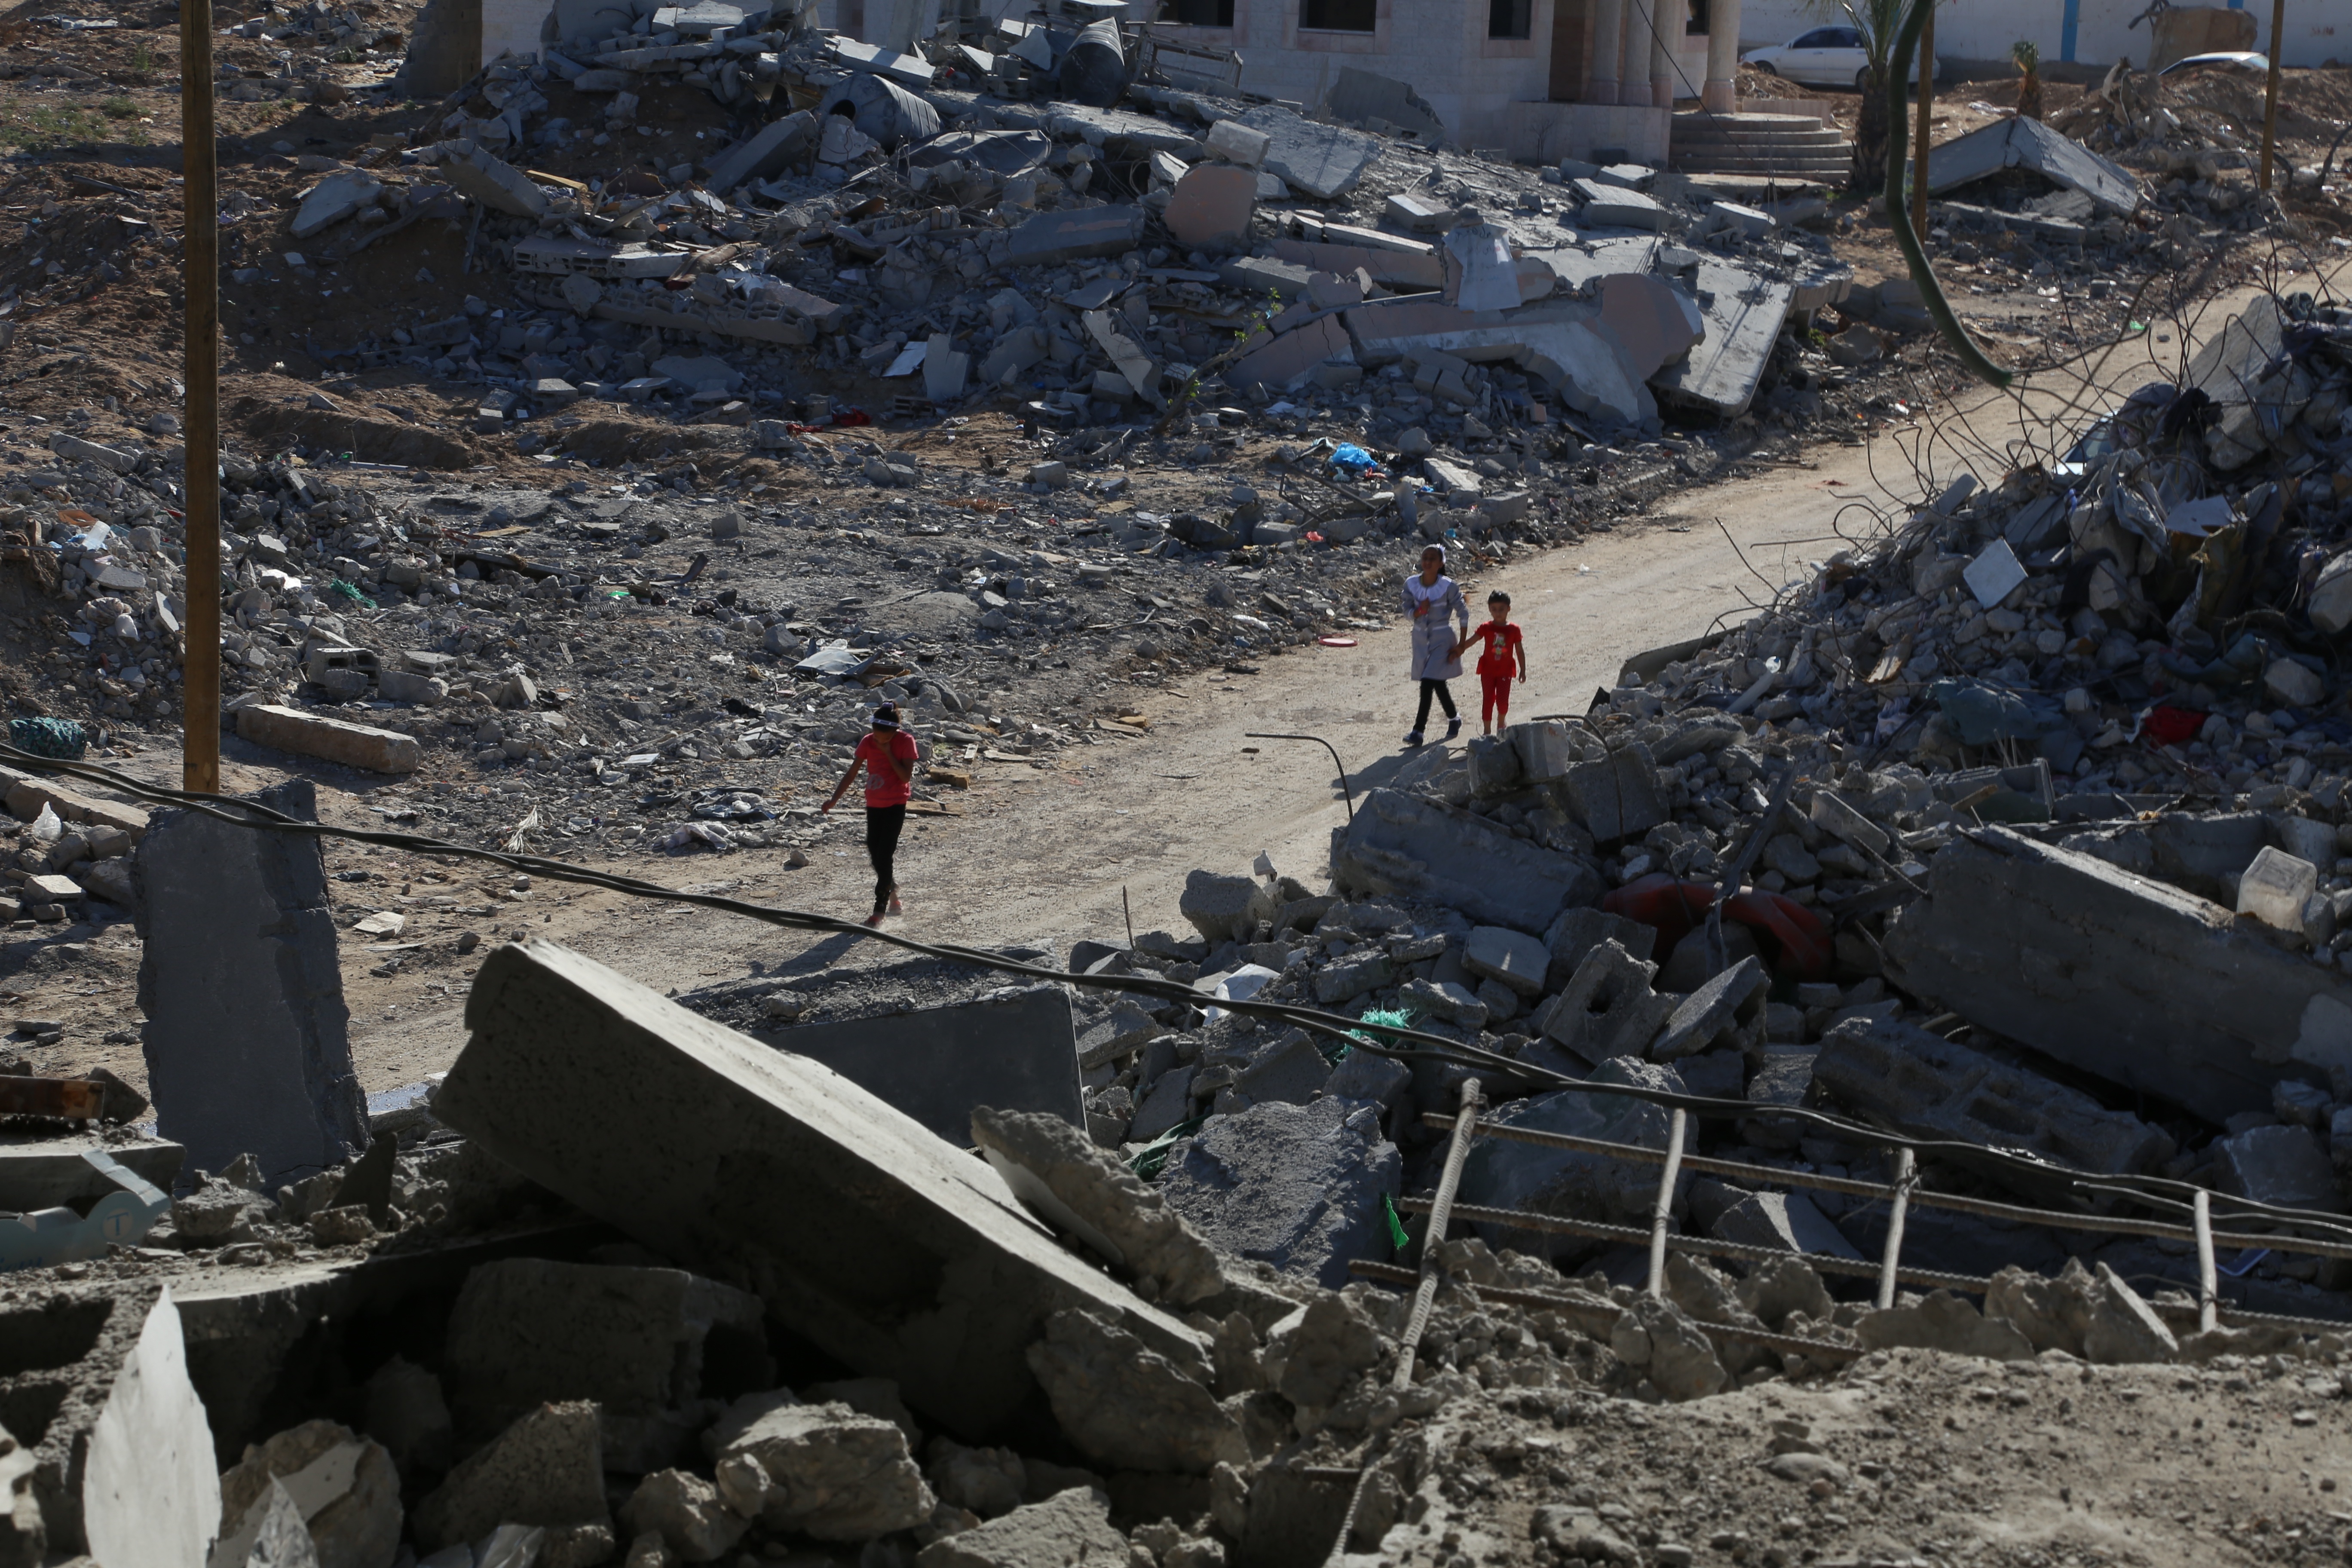
rubble, disaster, event, earthquake, geological phenomenon, palestine gaza strip in 2015, beit hanoun, the destruction of his successor